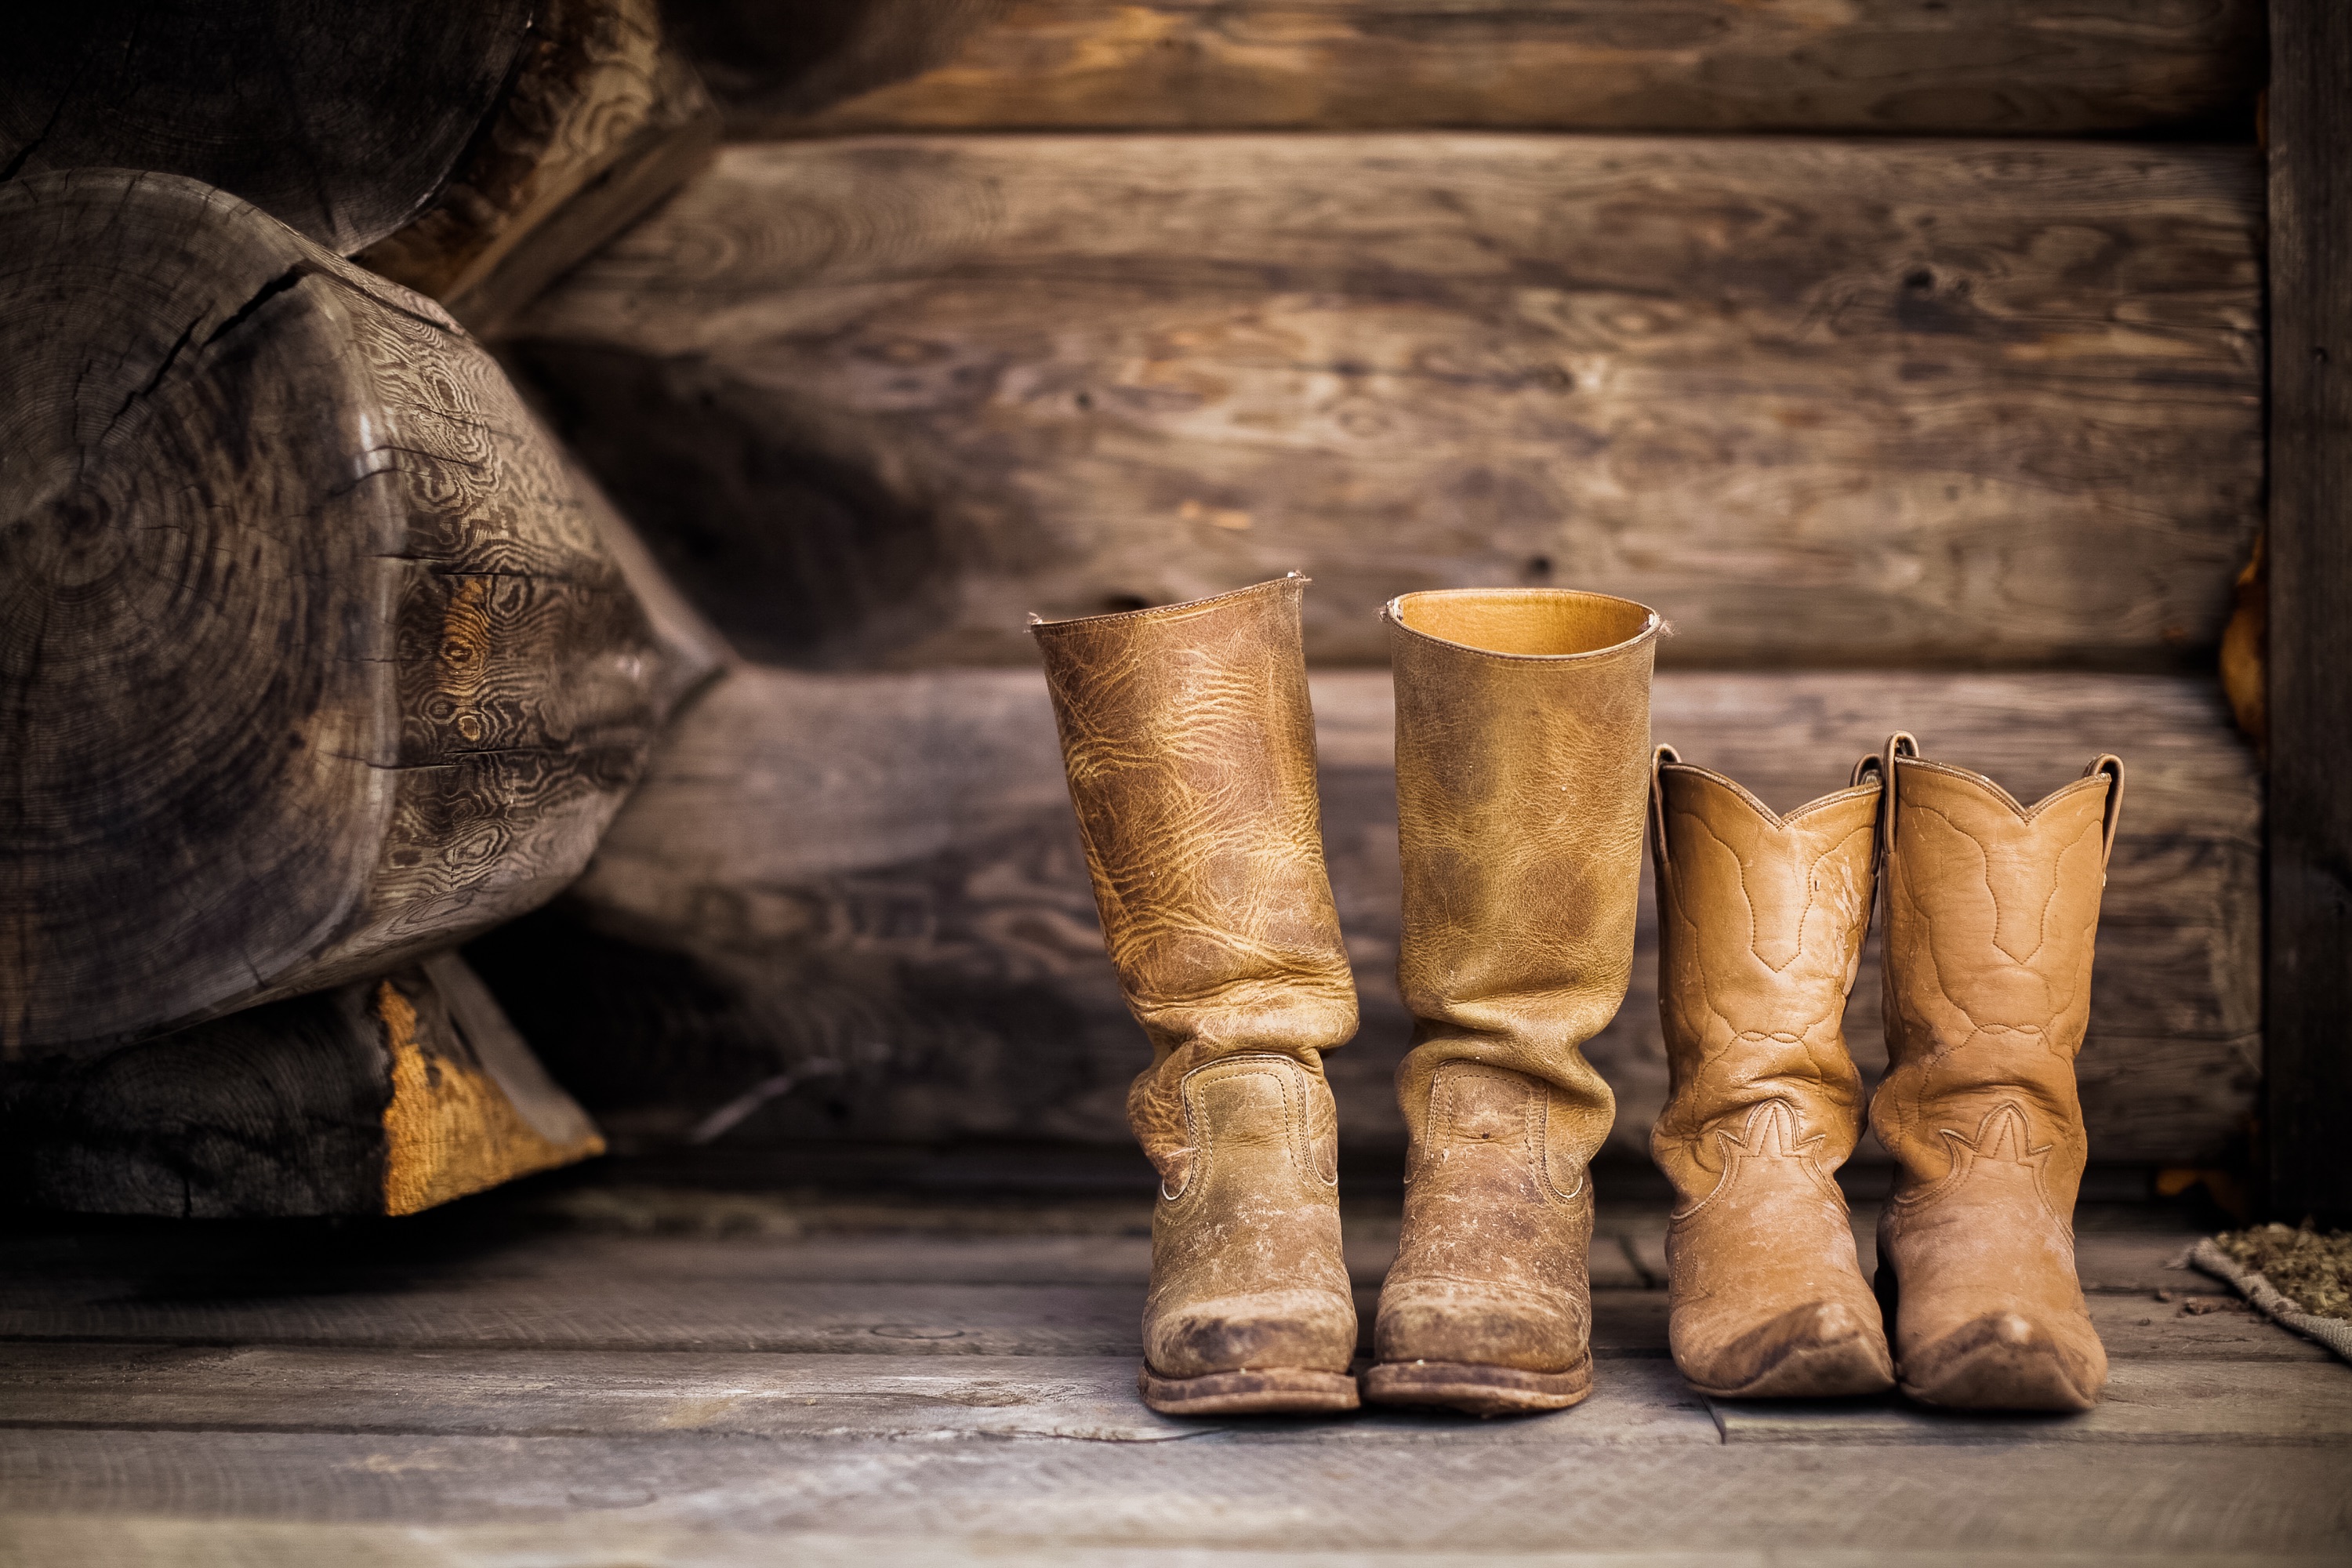
wood, leather, wall, boot, log, still life, painting, sculpture, art, temple, carving, cowboy boot, man made object, ancient history